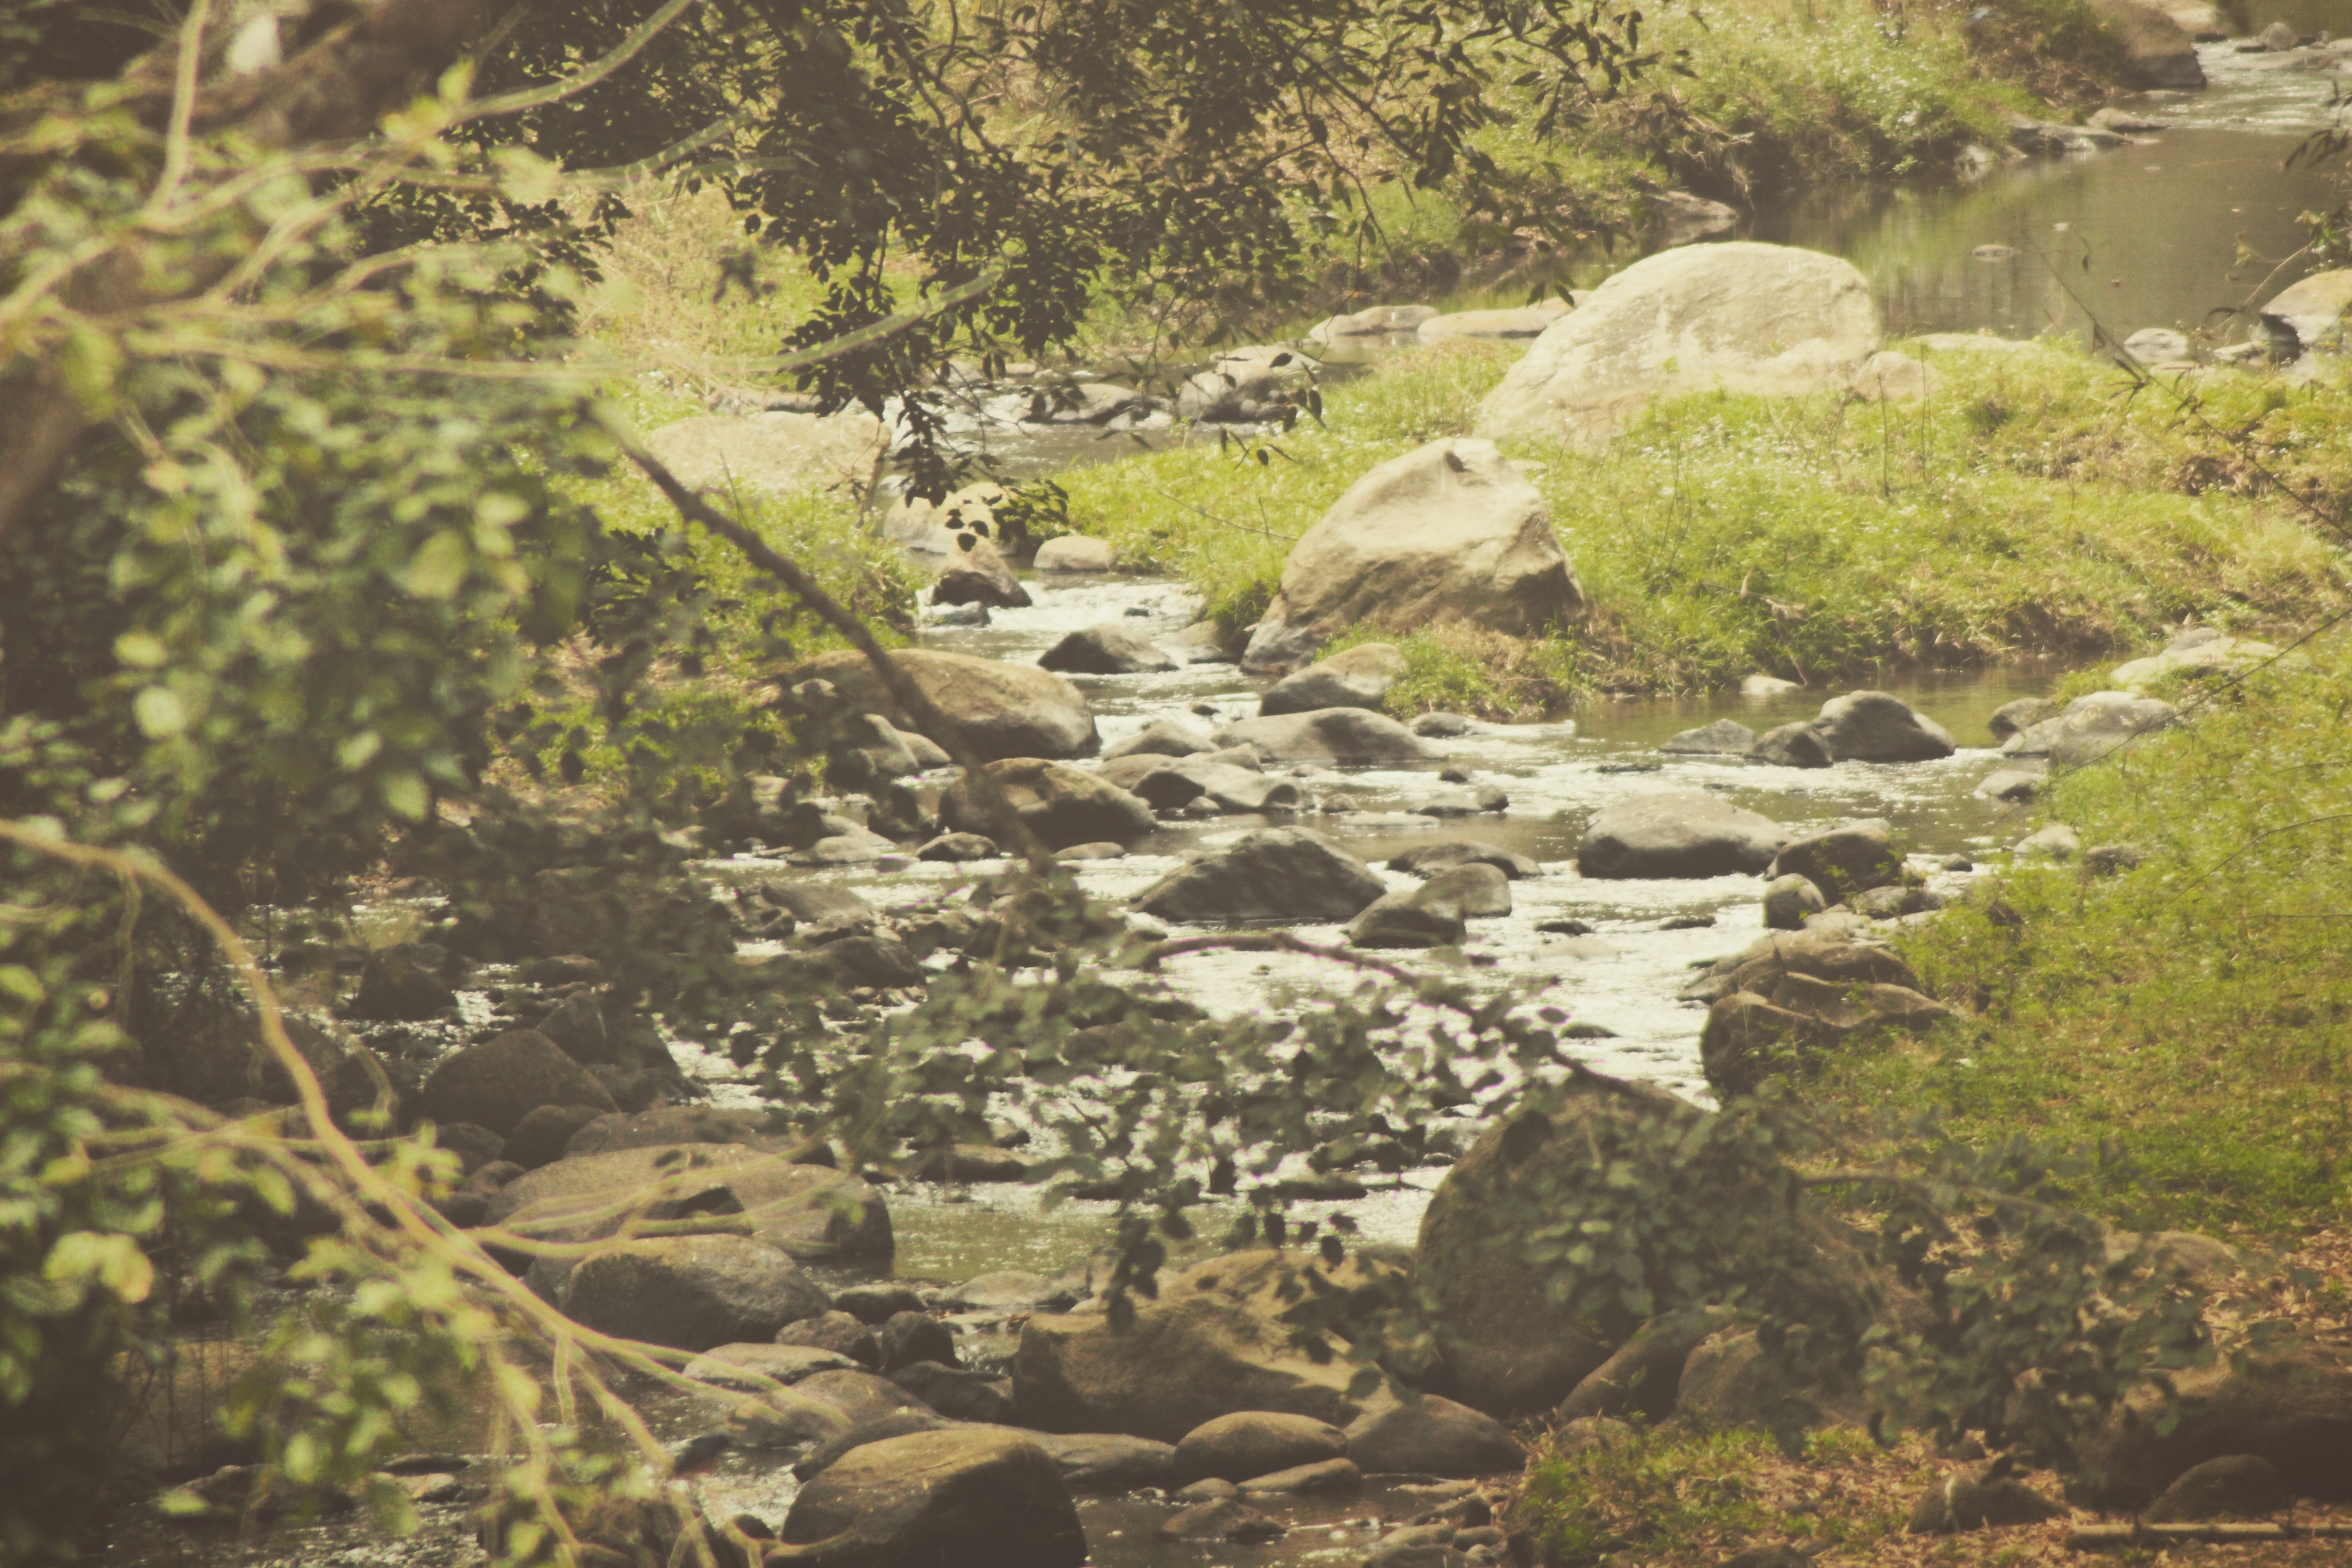
forest, rock, wilderness, river, valley, stream, jungle, rapid, vegetation, ravine, woodland, ecosystem, wadi